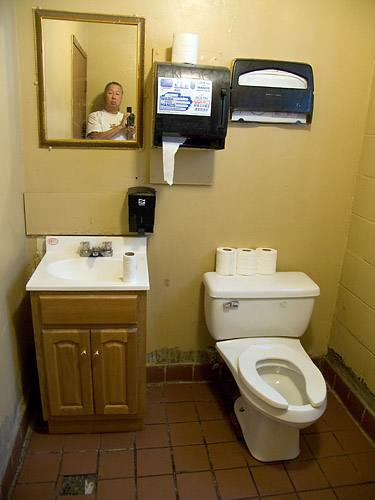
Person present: No